Living River Siam

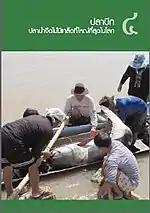
The cover of "Thai Baan Research at Chiang Khong".

Beginning in 2006, Living River Siam began training other grassroots organizations in Thai Baan research, beginning with the Vietnam Rivers Network and expanding to a Chinese group in 2007. In 2008 they worked with the Burma Rivers Network to conduct research on the Salween River. They also assisted a United Nations-funded NGO, the Mekong Wetlands Biodiversity Programme (MWBP), with running Thai Baan research in 2004. Living River Siam, along with the MWBP, organizes cross-basin coordination between Thai Baan research groups.